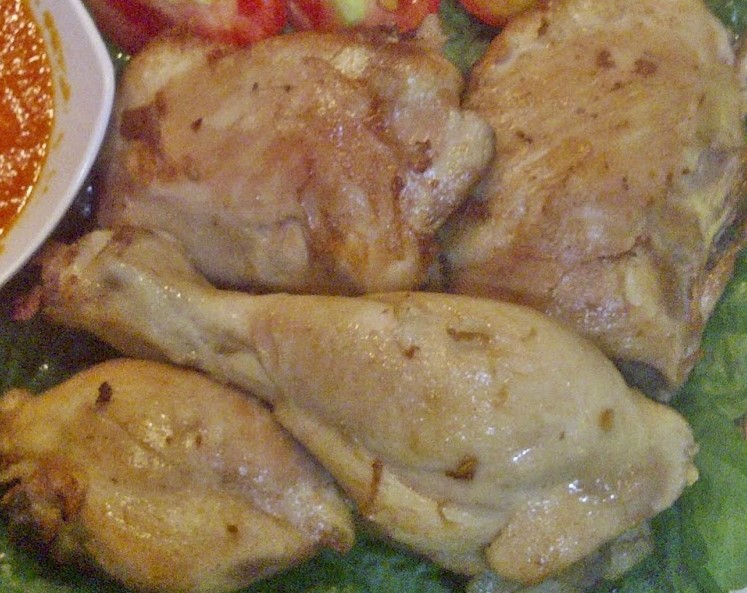
Label: ayam_pop